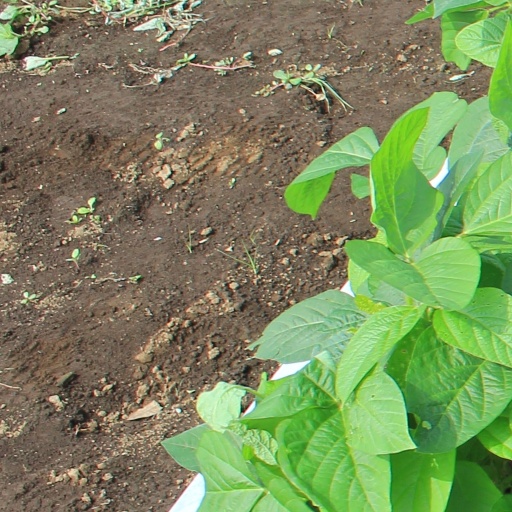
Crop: soybean